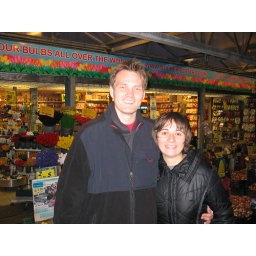
in front of the flower market